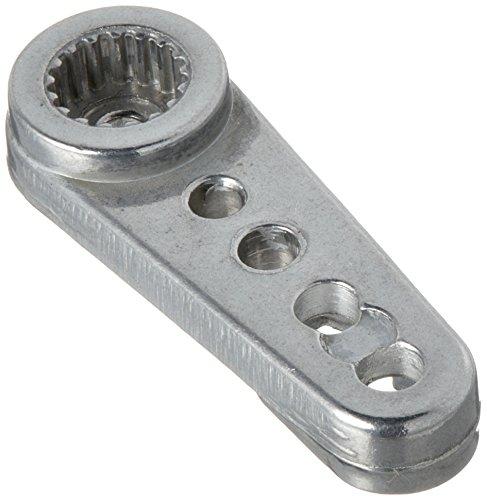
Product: Redcat Racing ST20PH312PH310W Steering Servo Horn Kit For Rampage Xbe, Mt
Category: Toys & Games | Hobbies | Remote & App Controlled Vehicles & Parts | Remote & App Controlled Vehicle Parts | Servos & Parts | Servo Horns
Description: Compatible with the following Redcat Racing vehicles: Rampage MT, rampagexbe.
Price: $4.06
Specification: ProductDimensions:1.8x0.5x0.2inches|ItemWeight:0.64ounces|ShippingWeight:0.64ounces(Viewshippingratesandpolicies)|DomesticShipping:ItemcanbeshippedwithinU.S.|InternationalShipping:ThisitemcanbeshippedtoselectcountriesoutsideoftheU.S.LearnMore|ASIN:B00E5L4IT4|Itemmodelnumber:ST20PH312PH310W|Manufacturerrecommendedage:14yearsandup